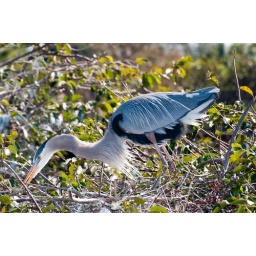
Nest maintenance is nevr done. The male brings in twigs and branches which the female weaves into the nest.